Santa Maria dei Domenicani, Soave

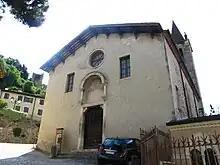
The facade of Santa Maria dei Domenicani

Santa Maria dei Domenicani is a small, 15th-century, Roman Catholic church, located inside the Scaliger walls near Piazza dell’Antenna in Soave, province of Verona, region of Veneto, Italy.